Eating disorders and memory

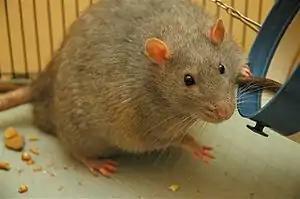
A Zucker rat which has developed diabetes due to a genetic disorder that causes obesity.

Animal models have been able to provide key knowledge of the central and peripheral biological pathways regulating body weight and energy balance. They have proven effective and critical in examining environmental influences, along with identifying therapeutic targets and treatments. Animal models have been able to determine that malnutrition, maternal stress, and insulin injections can predispose offspring to adult obesity. Previous studies have identified the effect of the adipocyte hormone leptin, reveal that leptin treatments reverse obesity in knockout mice (ob/ob), and that diabetic (db/db) and Zucker fatty (fa/fa) rats (Zucker rat) display similar obesity phenotypes. Work on characterizing rodent obesity syndromes spontaneously arising from single gene mutations has been critical in obesity research. By 2007 there were 10 spontaneously single gene mutations characterized which deliberate an obesity phenotype. Currently, many investigators are using animal models in order to analyze genetic, neural, and physiological influences on susceptibility to diet-induced obesity.